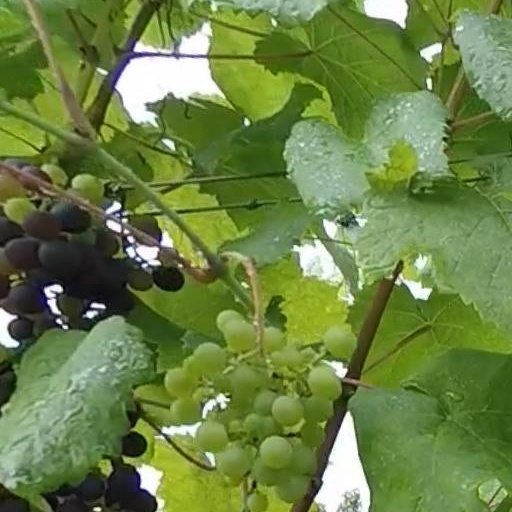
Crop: grape